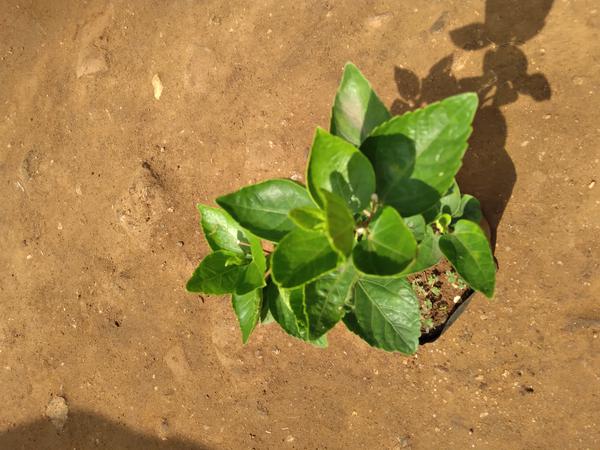
Plant: Hibiscus